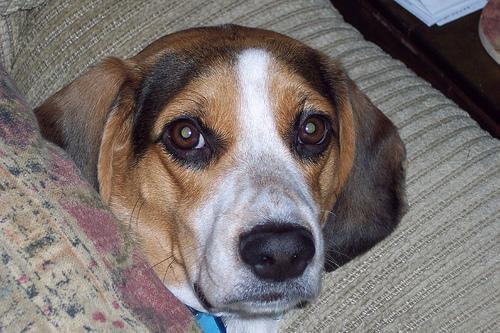
beagle